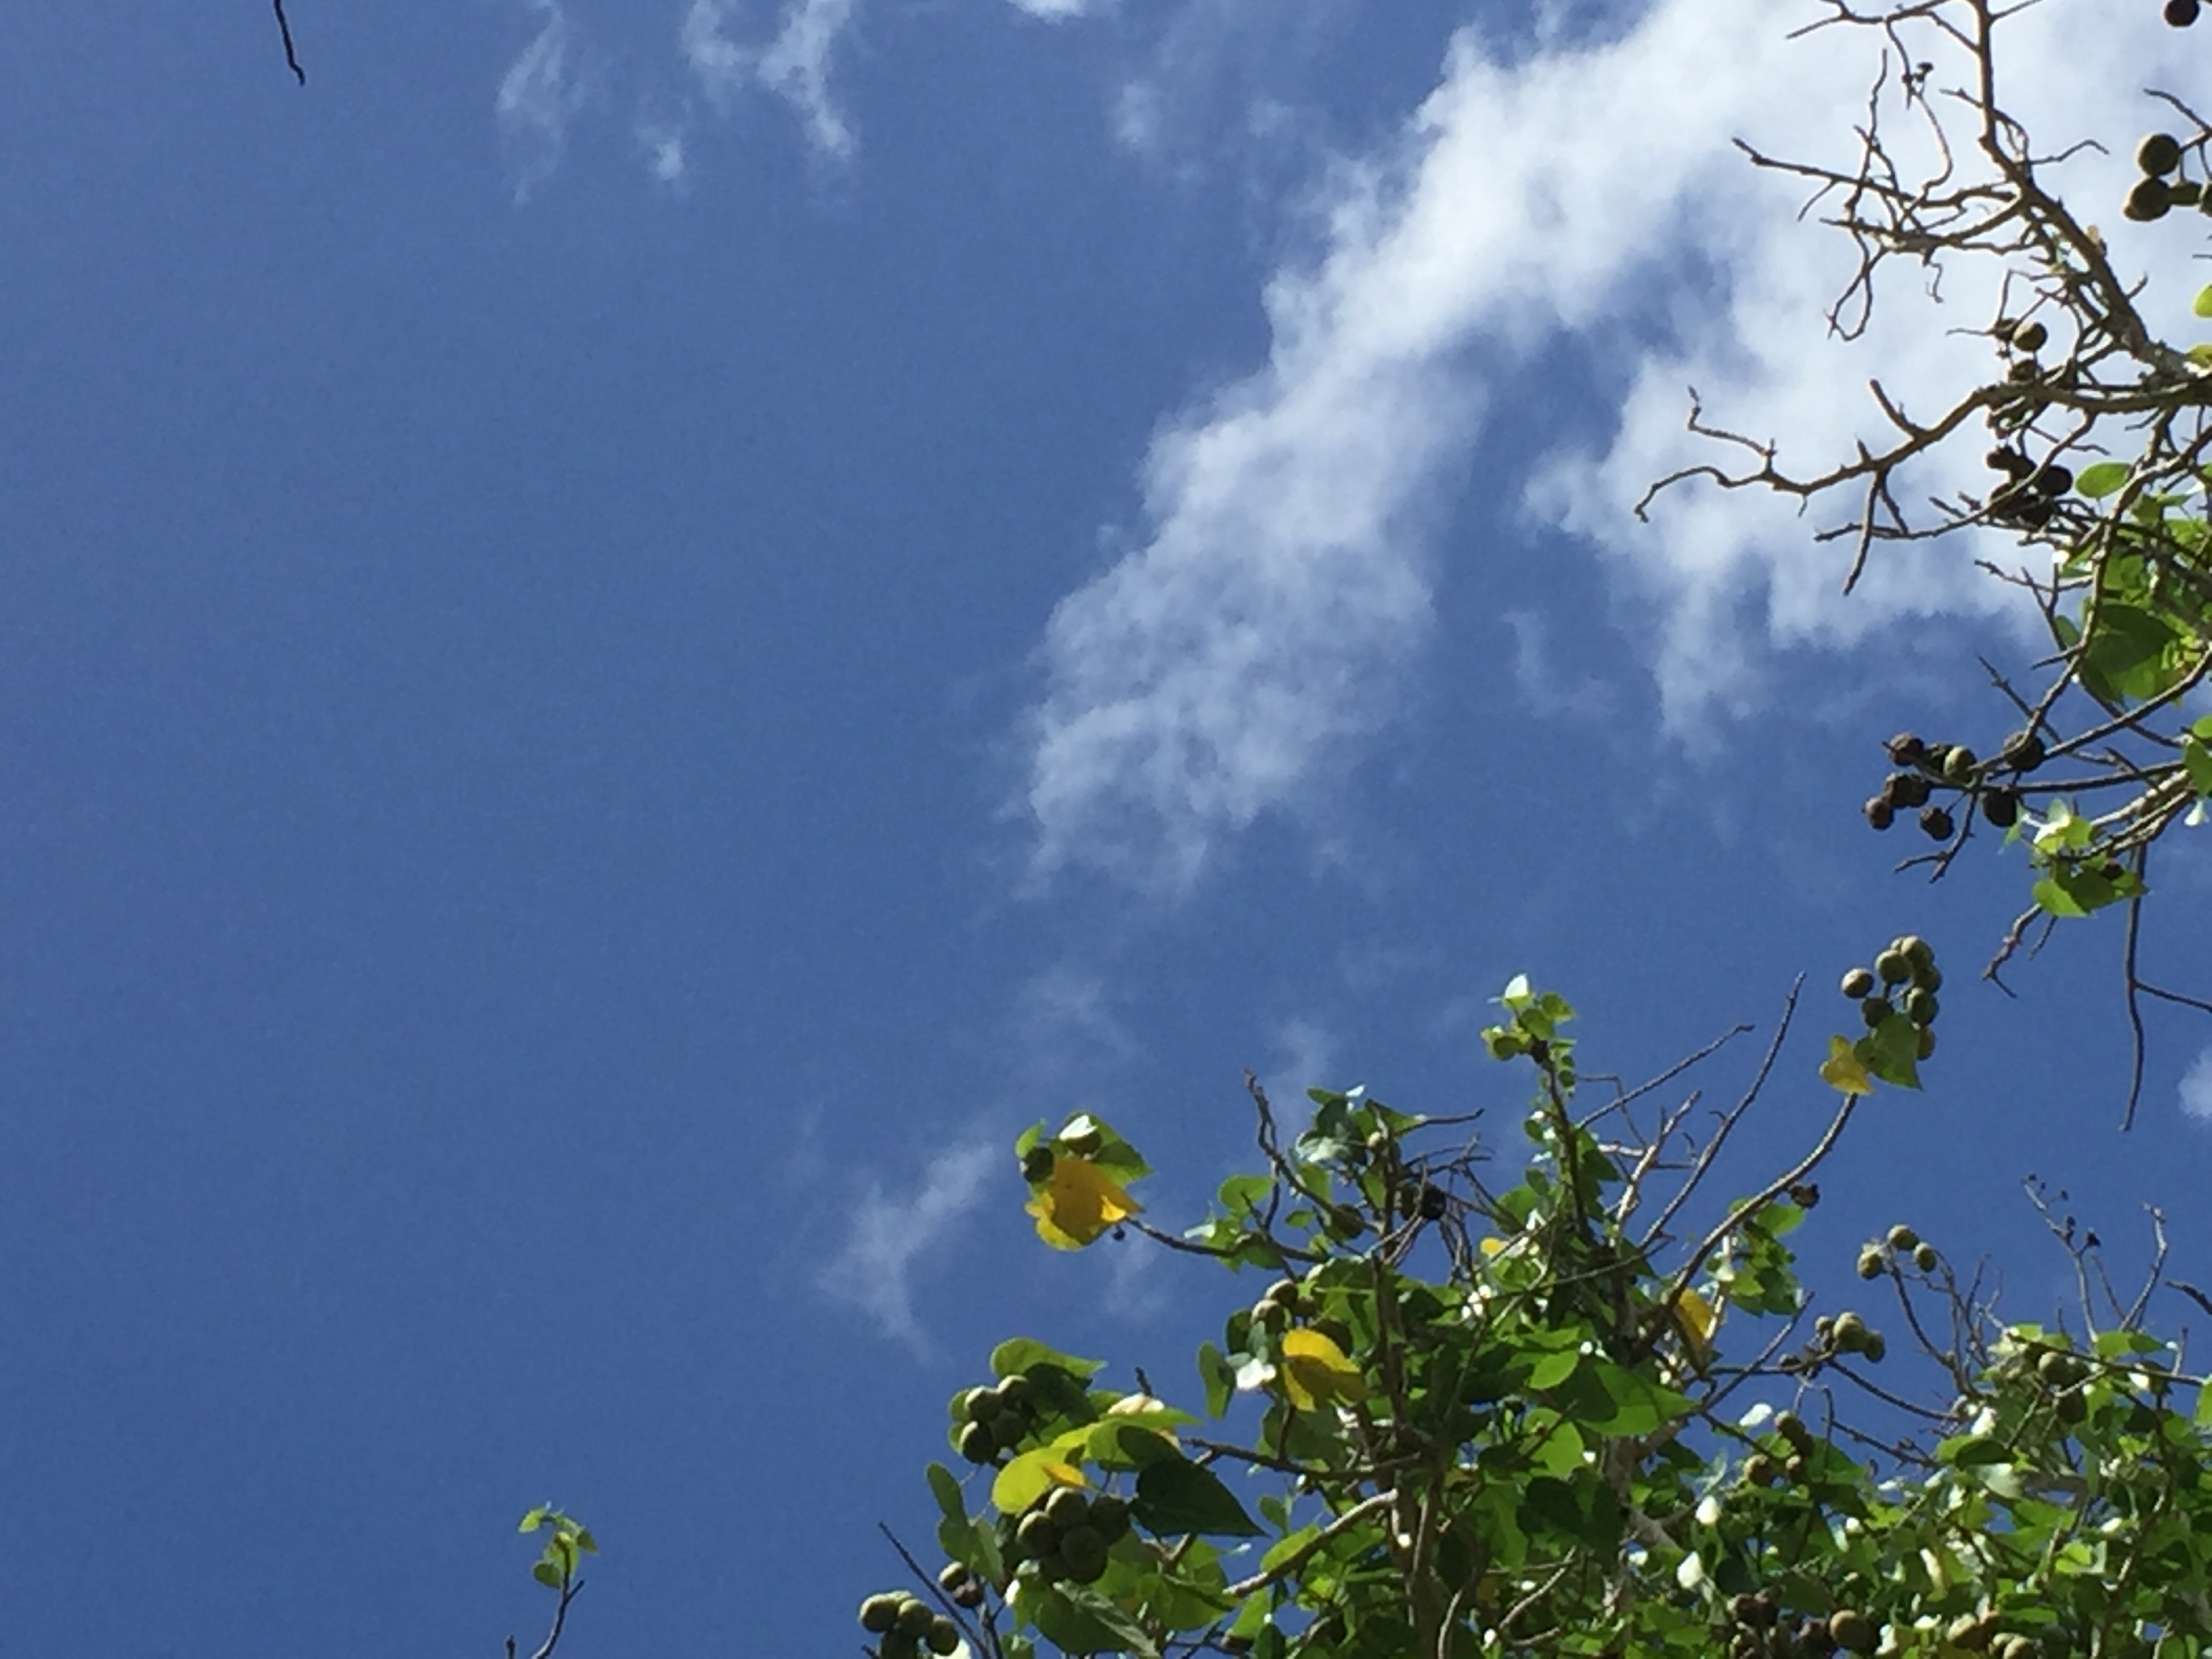
sky, leaf, cloud, daytime, tree, branch, flora, biome, cumulus, meteorological phenomenon